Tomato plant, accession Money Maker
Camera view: tilt-top (135 deg); turntable rotation: 30 degrees
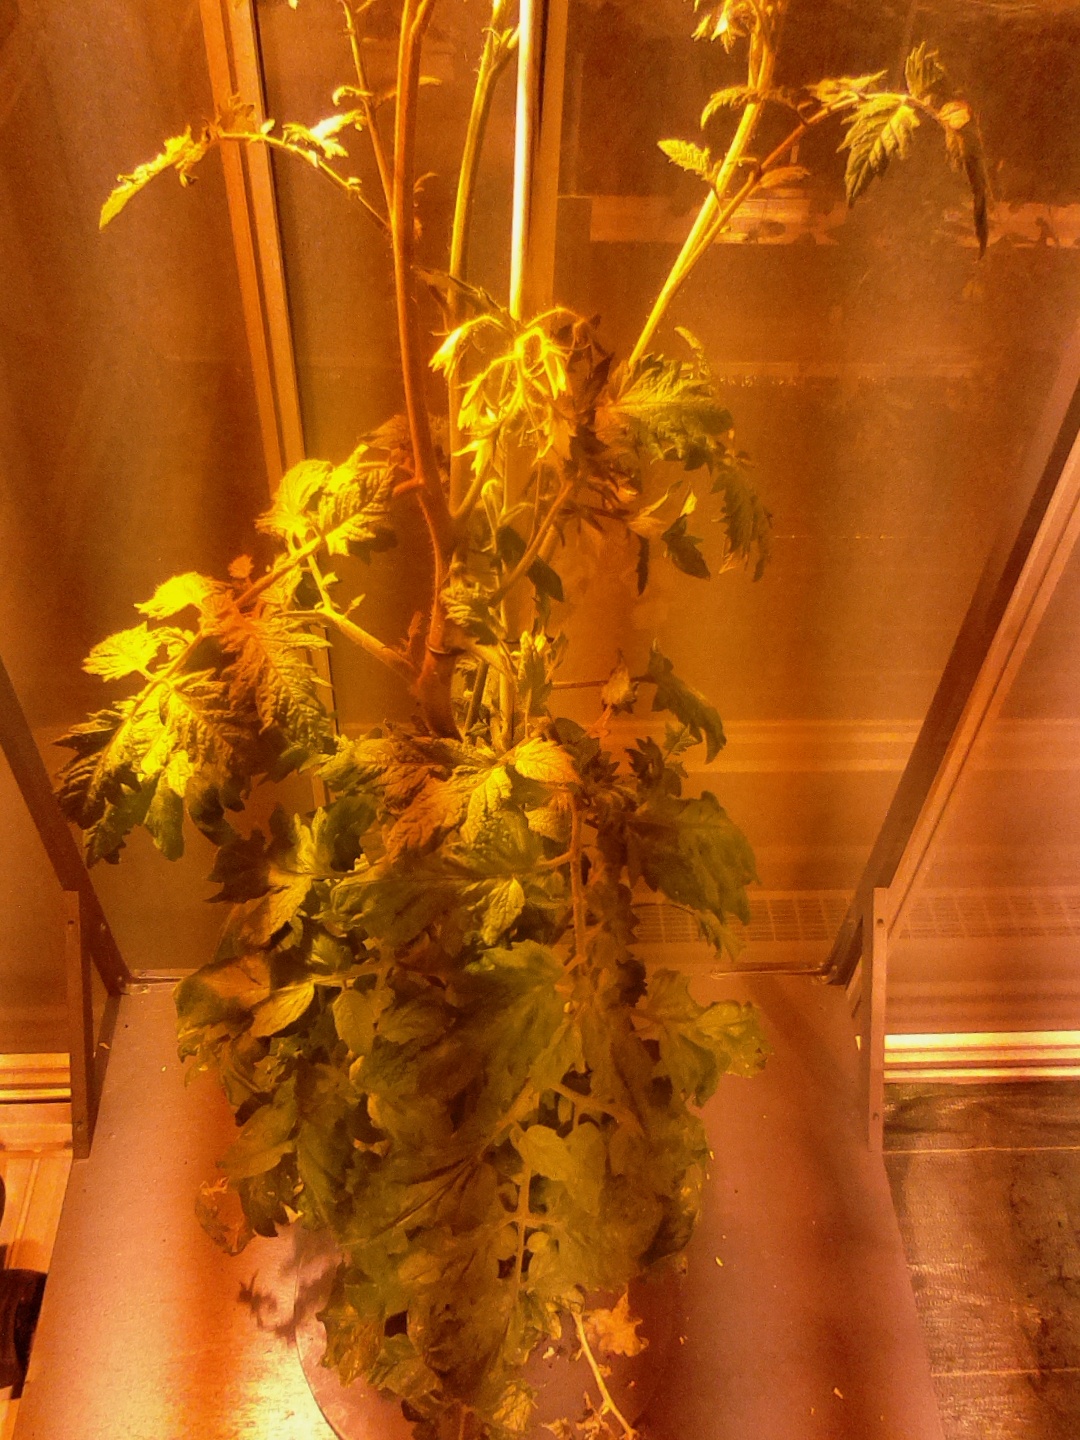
BBCH growth stage 73: 30%-40% of final fruit size